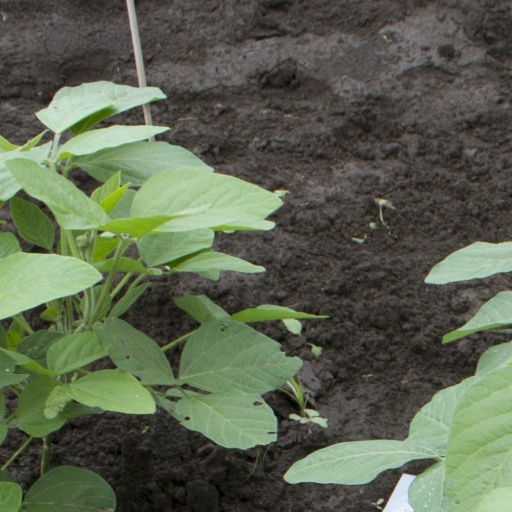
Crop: soybean